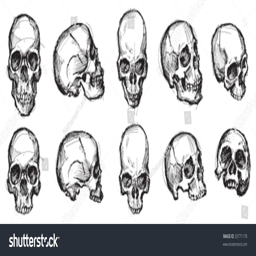
vector - a collection of skulls .